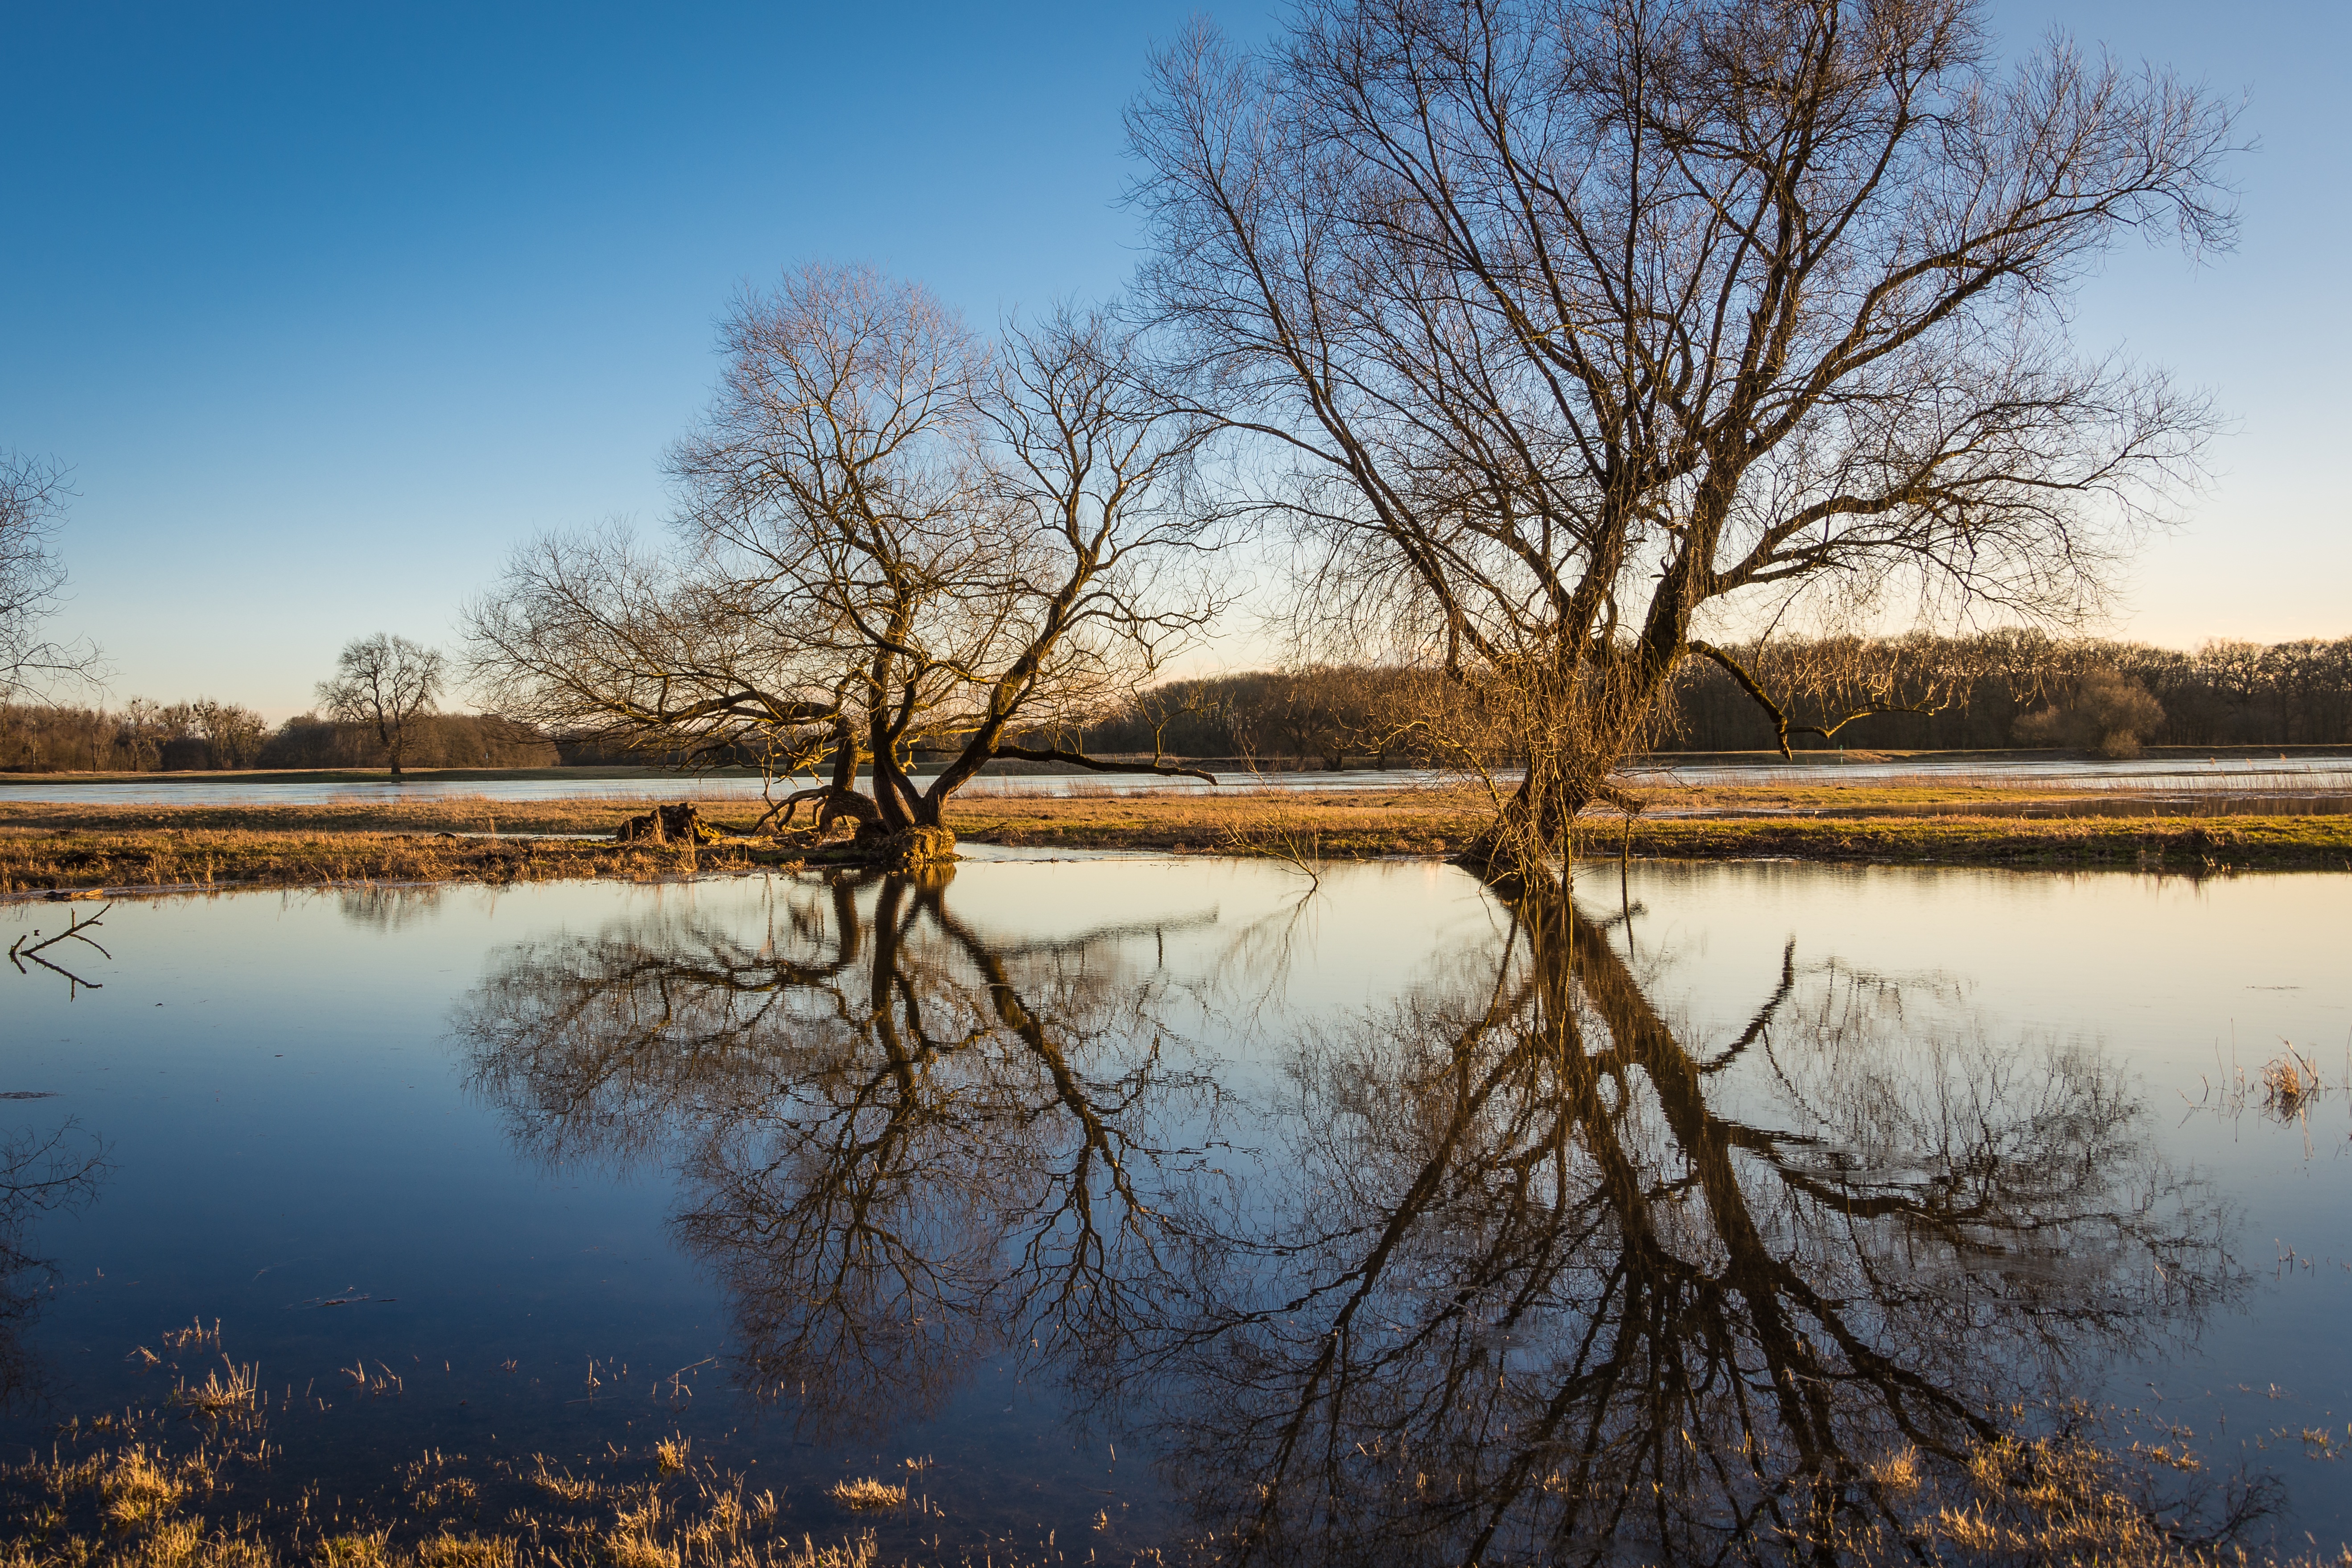
landscape, tree, water, nature, marsh, branch, snow, winter, plant, sky, sunrise, sunset, sunlight, morning, leaf, lake, frost, dawn, river, dusk, pond, evening, reflection, autumn, rest, reservoir, season, waterway, trees, current, wetland, mood, waters, elbe, mirroring, atmospheric, rural area, high water, atmospheric phenomenon, woody plant